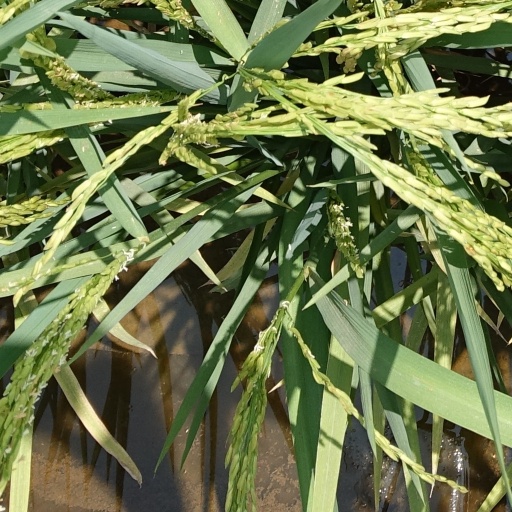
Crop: rice